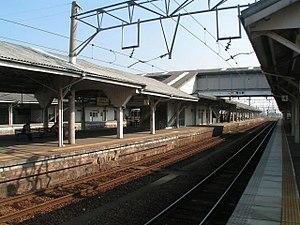
La gare de Kameyama est une gare ferroviaire de la ville de Kameyama, dans la préfecture de Mie au Japon. Elle est exploitée conjointement par les compagnies JR Central et JR West.